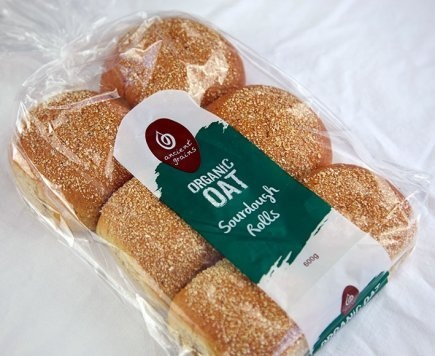
Ancient Grains Organic Sourdough Oat Rolls 6 pack
Pre order only, please contact us to organise your pre order before adding to cart Ingredients: Organic Oat Flour & Sourdough (Certified Organic), Organic Oat Bran, Denatured Gluten, Organic Rolled Oats, Filtered Water, Olive Oil, Sea Salt.
Brand: Going Organic
Category: Food, Beverages & Tobacco > Food Items > Bakery > Breads & Buns